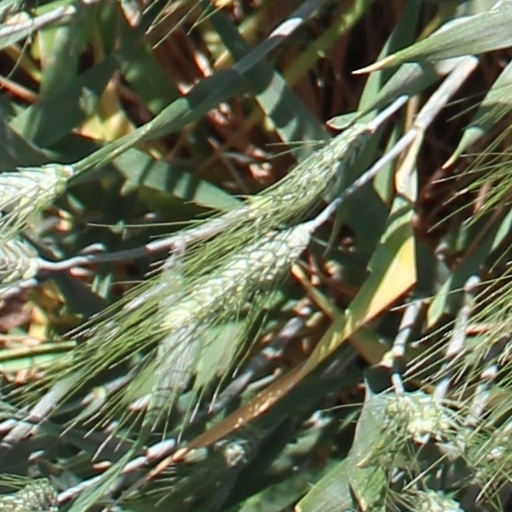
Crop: wheat